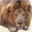
Label: lion